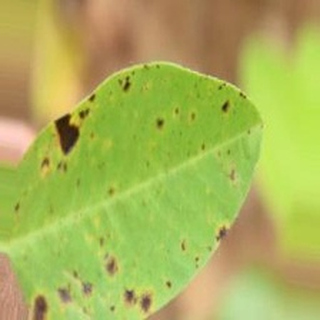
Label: groundnut_late_leaf_spot